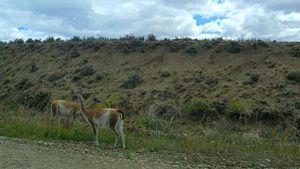
La province de Río Negro est une province de l'Argentine. Elle est située au sud du pays, en Patagonie. Elle est bordée au nord par la province de La Pampa, à l'est par celle de Buenos Aires, au sud par le Chubut et à l'ouest par le Neuquén et, séparée par la cordillère des Andes, par la République du Chili.